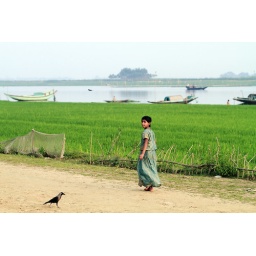
A village girl beside the river [Astagram - Kishoreganj, Bangladesh]